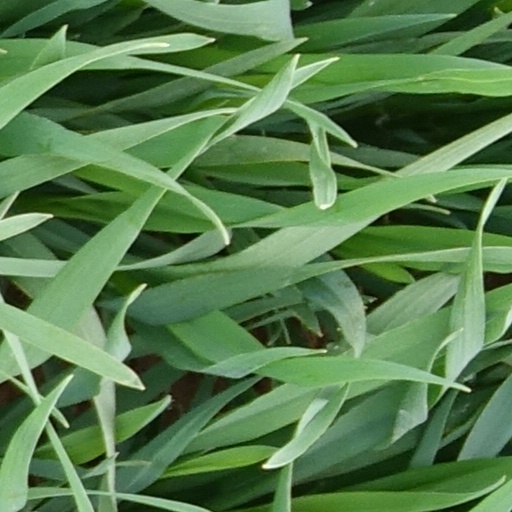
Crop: wheat